List of endemic birds of Borneo

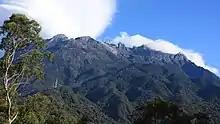
A jagged mountaintop rises above tree-clad slopes with a closer tree in the foreground.

Birdlife International defines Endemic Bird Areas (EBAs) as places where the breeding ranges of two or more range-restricted species—those with breeding ranges of less than —overlap. In order to qualify, the whole of the breeding range of at least two range-restricted species must fall entirely within the EBA. Borneo has one such area. The Bornean mountains EBA (157) comprises of mountain ranges in Borneo's interior, at an altitude above in elevation. These mountains are found in all three countries which share the island. Two of Borneo's three endemic genera are found here; only the Borneo bristlehead is found at lower elevations. In total, 31 range-restricted species occur within this EBA.